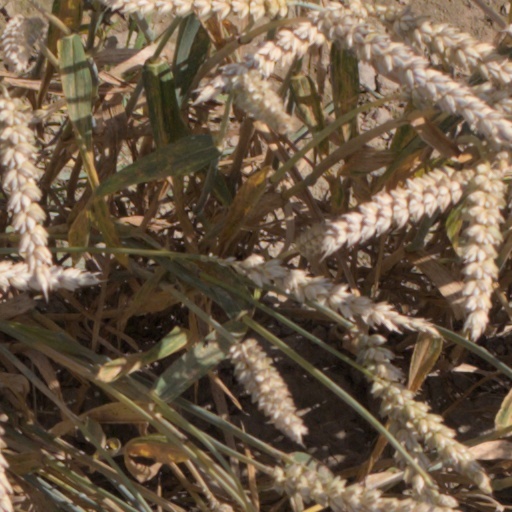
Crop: wheat